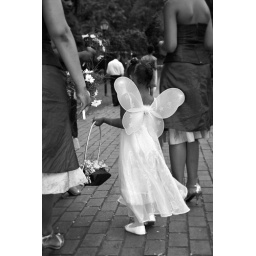
Taken at a friend's wedding in Durban, SA, Dec 2007.One of the flower girls walking between photos in the botanical gardens.